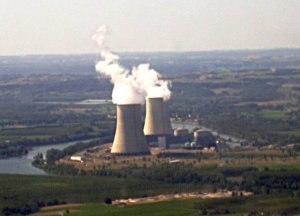
Centrale nucléaire de Golfech en 2003
La centrale nucléaire de Golfech est implantée sur la commune de Golfech dans le département de Tarn-et-Garonne en région Occitanie, en bordure de la Garonne et en aval du confluent du Tarn entre Toulouse, Agen, Montauban et Valence d'Agen. Elle produit de l'électricité à partir de l'énergie dégagée par la fission nucléaire de l'uranium.
Golfech est une commune française située dans le département de Tarn-et-Garonne, en région Occitanie.